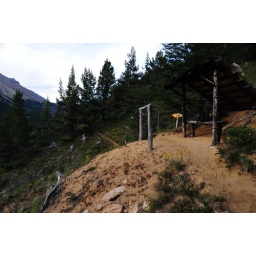
Early bird gets the worm - morning circular walk above the lake and campsite